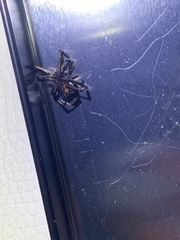
Species: Lactrodectus_hesperus